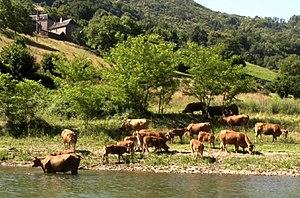
Pomayrols est une commune française, située dans le département de l'Aveyron en région Occitanie.